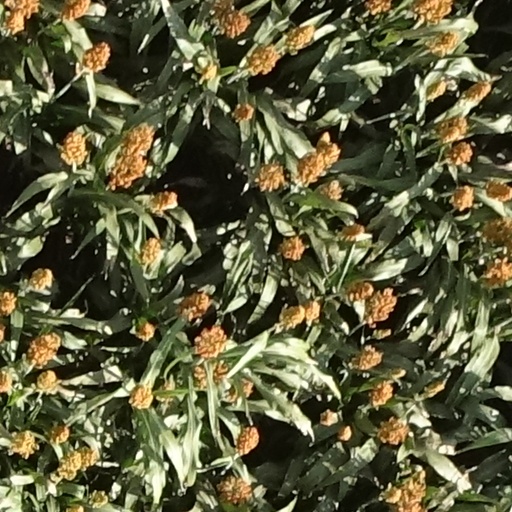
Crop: sorghum